Maldives

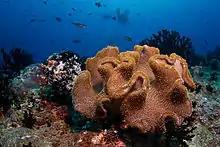
Maldives soft coral

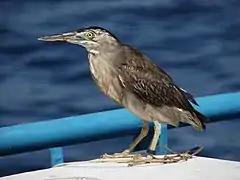
"Butorides striata" in the Maldives

The Maldives consists of 1,192 coral islands grouped in a double chain of 26 atolls, that stretch along a length of north to south, east to west, spread over roughly , of which only is dry land, making this one of the world's most dispersed countries. It lies between latitudes 1°S and 8°N, and longitudes 72° and 74°E. The atolls are composed of live coral reefs and sand bars, situated atop a submarine ridge long that rises abruptly from the depths of the Indian Ocean and runs north to south.